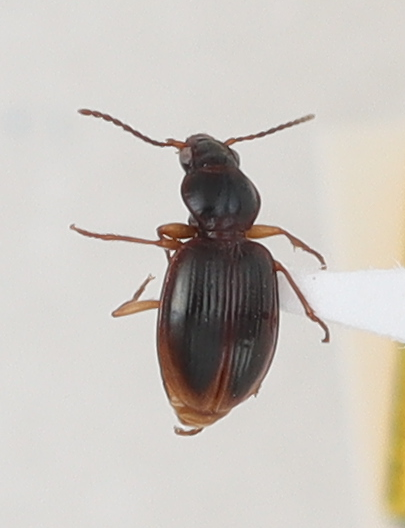
Scientific name: Mecyclothorax discedens
Plot: 4
Trap: W
Collected: 20210727